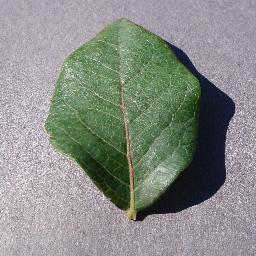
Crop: blueberry
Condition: healthy